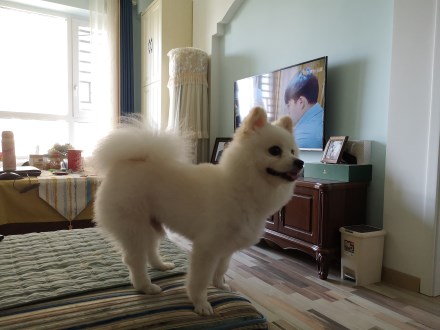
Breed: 1936-n000005-Pomeranian